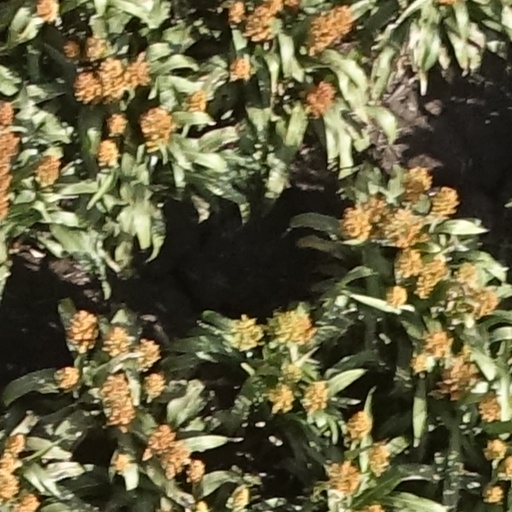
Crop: sorghum